Cornway College

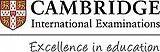
Cambridge International Examinations

Cornway was the base of the Zimbabwe national Under-13 football team training camp, coached by Peter Ndlovu, in preparations for the VW World Junior Masters held in Poland. Cornway Senior College hosted its inaugural 3-day sports festival (basketball for girls and soccer for boys) with 18 schools attending the event. The boys' soccer team won in the soccer category of the tournament whilst the girls' basketball team were runners-up. The Interact Club at Cornway Senior College hosted a Christmas dinner at the school hostels where the best pupils of 2012 were honoured.